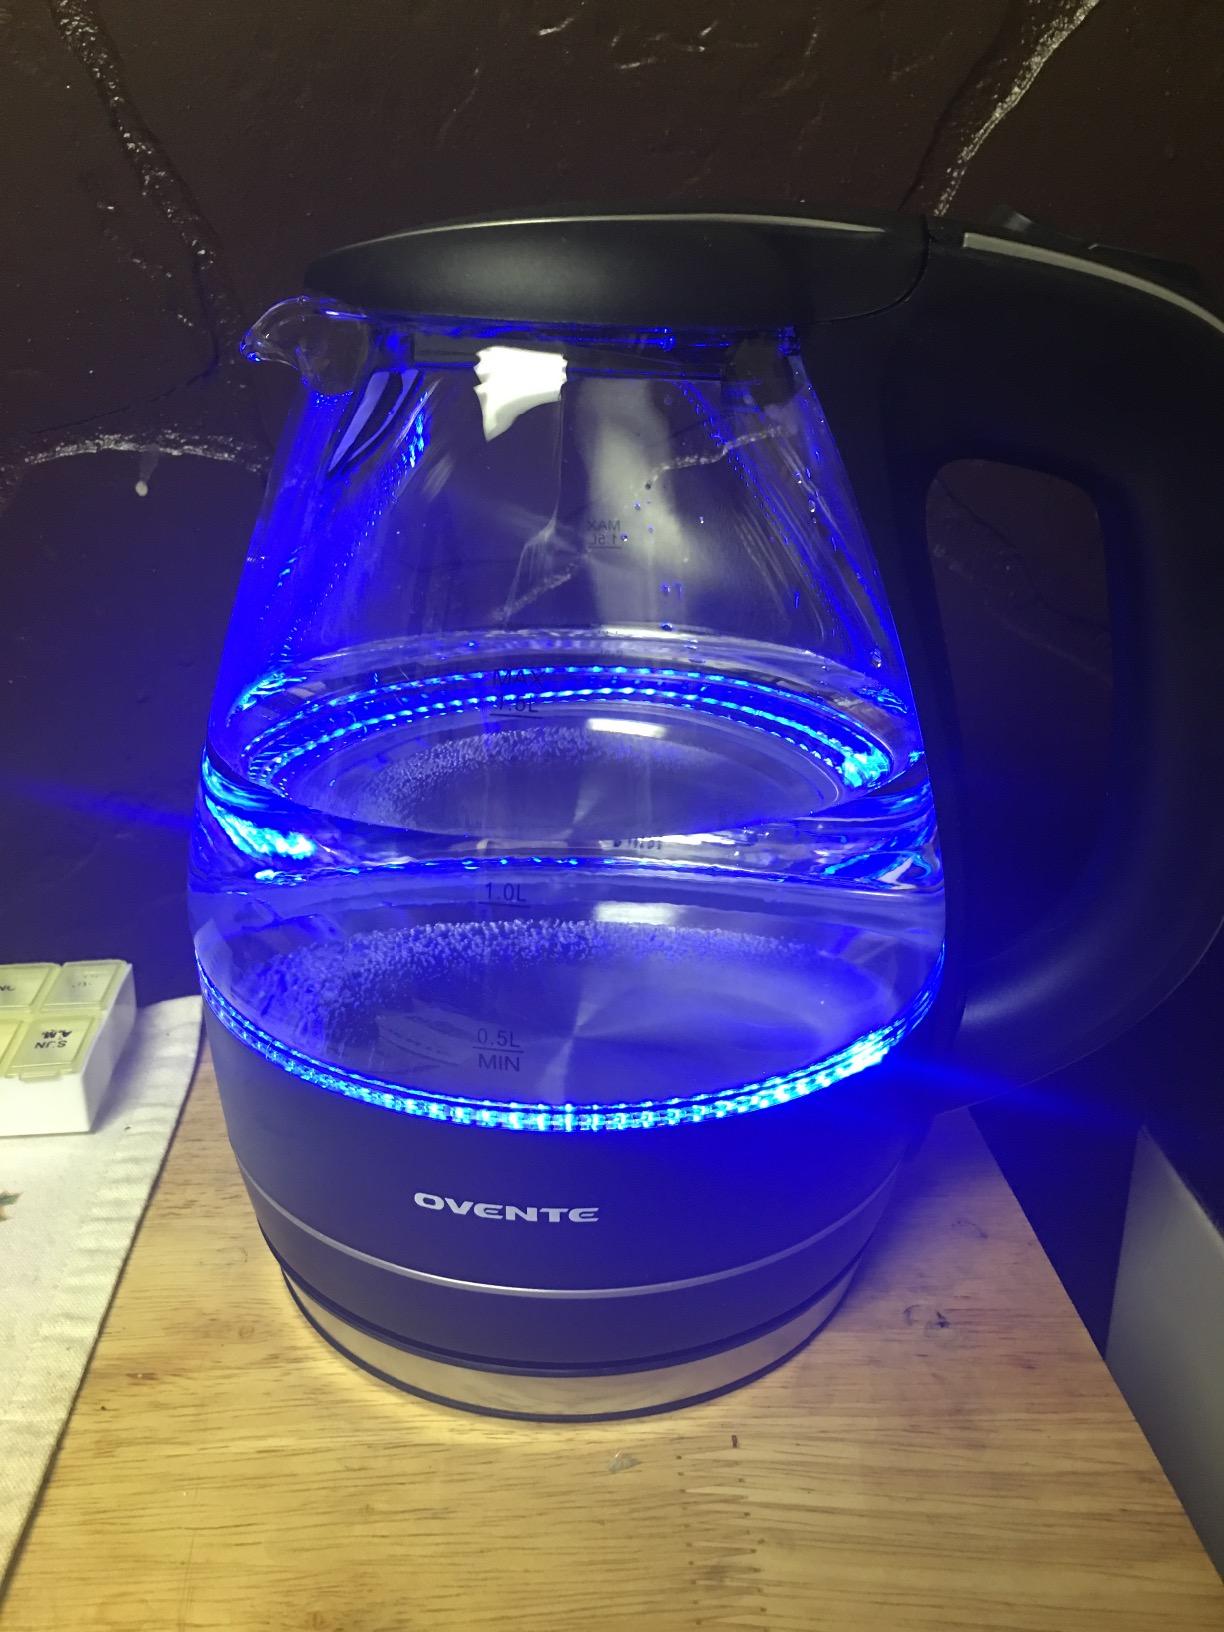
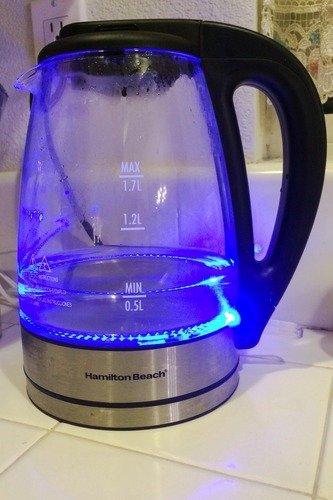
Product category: items_kettle
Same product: no